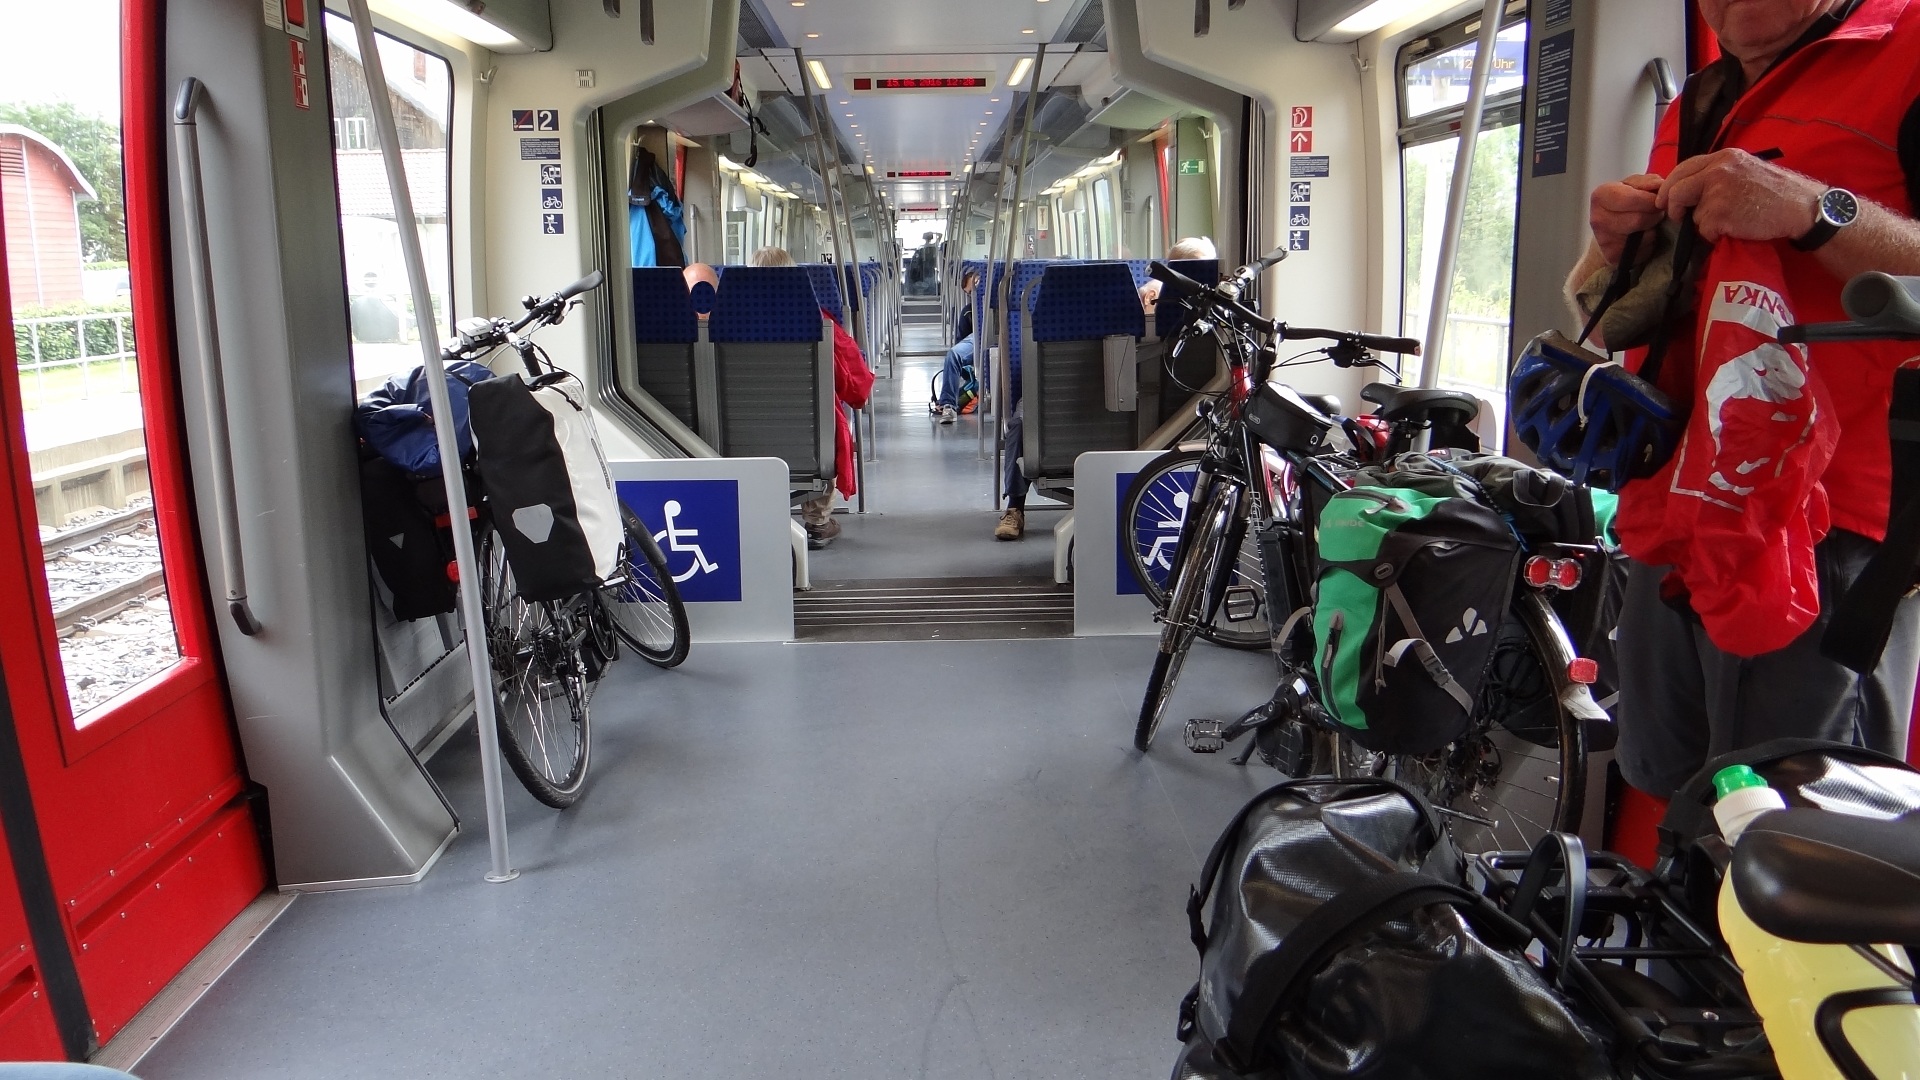
railway, train, transport, vehicle, public transport, passengers, race track, public means of transport, passenger transport, sport venue, endurance sports, brenz railway, vt 644